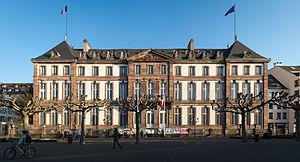
Hôtel de ville de Strasbourg, pris le 16 mars 2014.
Strasbourg est une commune française située dans le département du Bas-Rhin. Préfecture du département, elle est également, depuis le 1ᵉʳ janvier 2016, le chef-lieu de la région Grand Est. Capitale de la région historique d'Alsace, la ville est bordée par le Rhin et frontalière avec l'Allemagne.
Ce tableau présente la liste de tous les monuments historiques de Strasbourg, classés ou inscrits.
L'hôtel de Hanau est un monument historique situé place Broglie à Strasbourg, dans le département français du Bas-Rhin.